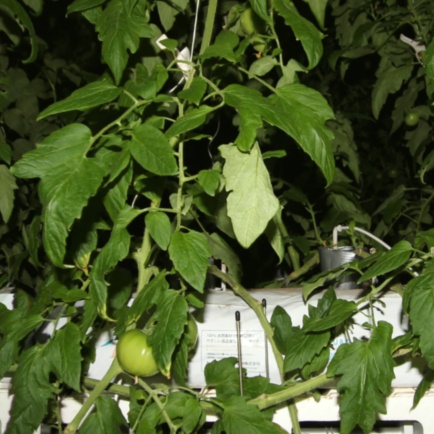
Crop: tomato